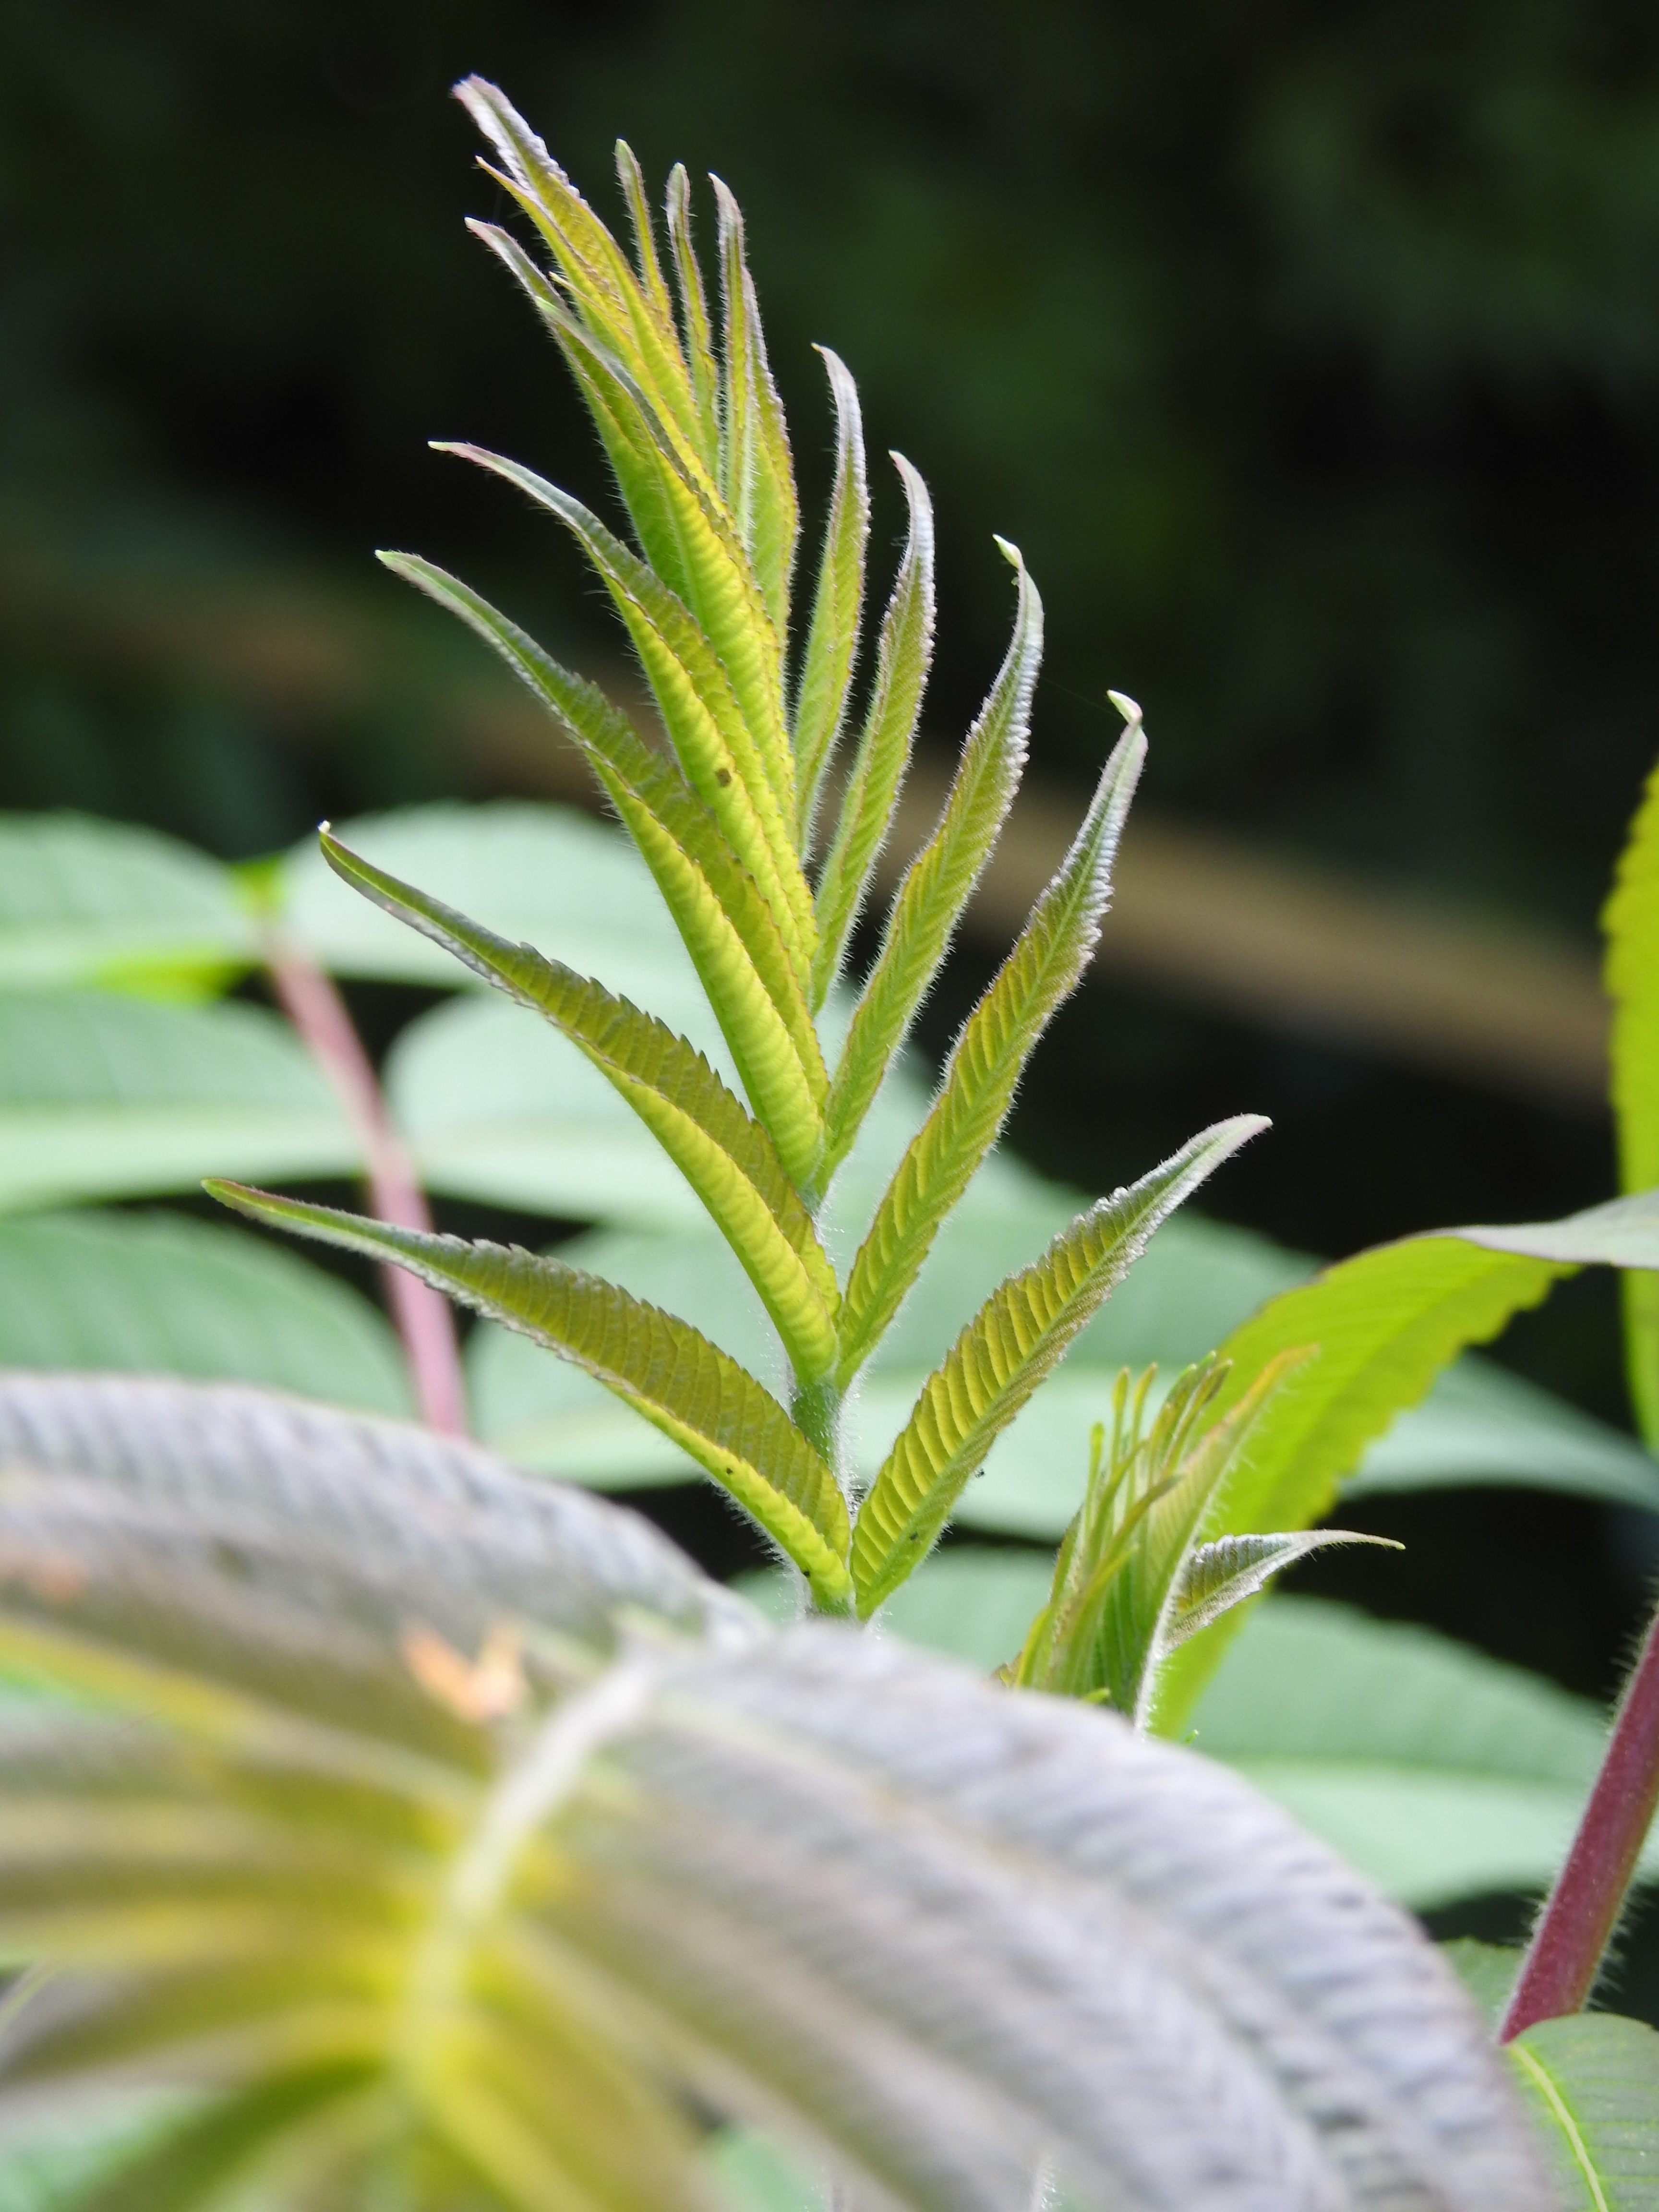
tree, nature, grass, plant, leaf, flower, green, botany, flora, wildflower, close up, leaves, bud, macro photography, flowering plant, plant stem, land plant, arecales